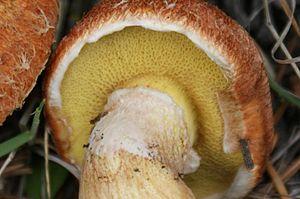
Suillus lakei, de son nom vernaculaire, le bolet peint, est un champignon basidiomycète autrefois de la famille des Boletaceae, et maintenant dans la famille des Suillaceae.